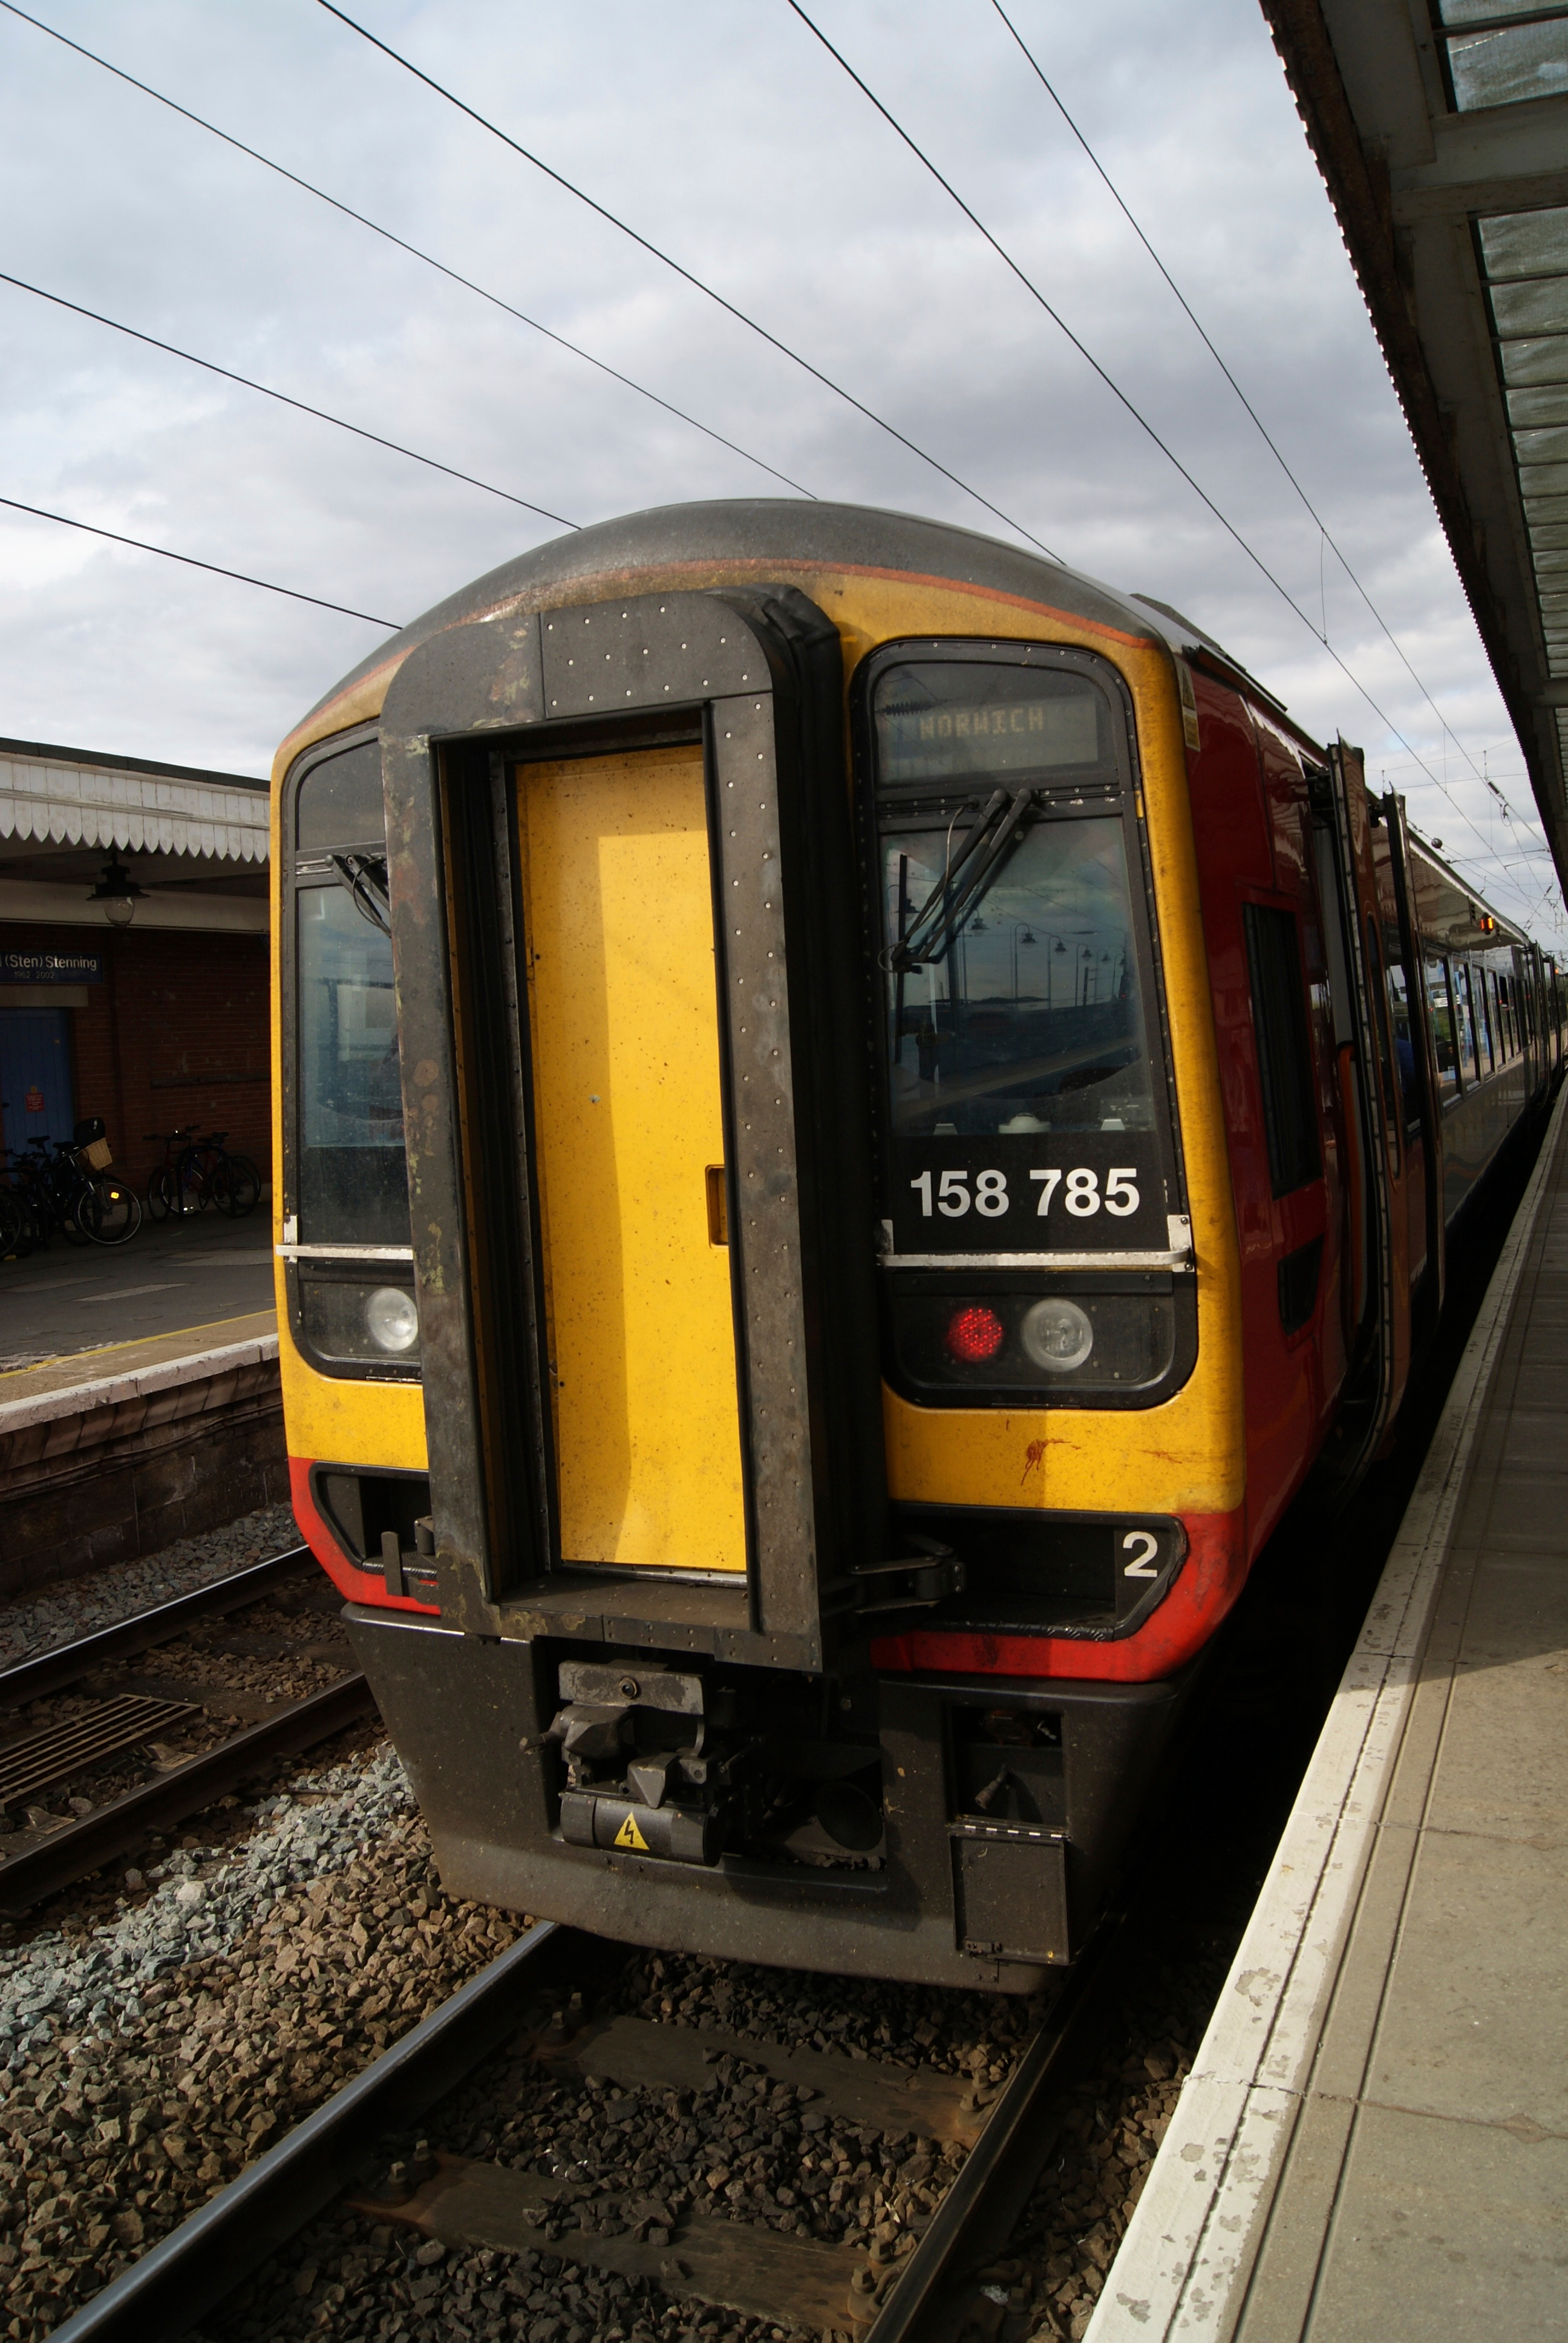
track, train, transport, vehicle, train station, electricity, public transport, passenger, rail transport, rolling stock, metropolitan area, rapid transit, railroad car